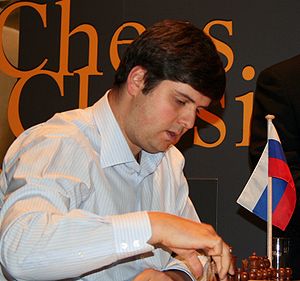
VM i lynskak 2008
GM Svidler, nr. 3 ved VM i lynskak 2008
Verdensmesterskabet i lynskak 2008, som var Det internationale Skakforbunds fjerde officielle VM i lynskak, blev afholdt i Almaty i Kasakhstan den 7. og 8. november 2008 og blev vundet af den cubanske GM Leinier Domínguez foran GM Vladimir Kramnik og GM Peter Svidler. Turneringen havde en samlet præmiesum på 280.000 CHF, hvoraf vinderen i tillæg til titlen modtog 80.000 CHF, men der var præmie til alle deltagerne. Således modtog spilleren på sidstepladsen 5.000 CHF.